Dioptric correction

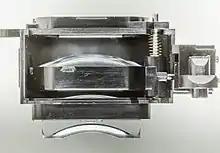
Dioptric correction of a Nikon 90. The middle lens can be manually moved for dioptric correction. At the bottom of the image: the eyeglass

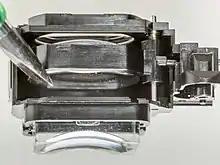
Dioptric correction of a Nikon 90. The middle lens can be manually moved for dioptric correction. On the left: the head of a screwdriver has moved the lens a bit. At the bottom of the image: the eyeglass

Dioptric correction is the expression for the adjustment of the optical instrument to the varying visual acuity of a person's eyes. It is the adjustment of one lens to provide compatible focus when the viewer's eyes have differing visual capabilities. One result is less strain on the eyes that allow for optimal viewing and depth and contrast focusing when composing a photograph or viewing an item through a device made of lenses or lens elements.